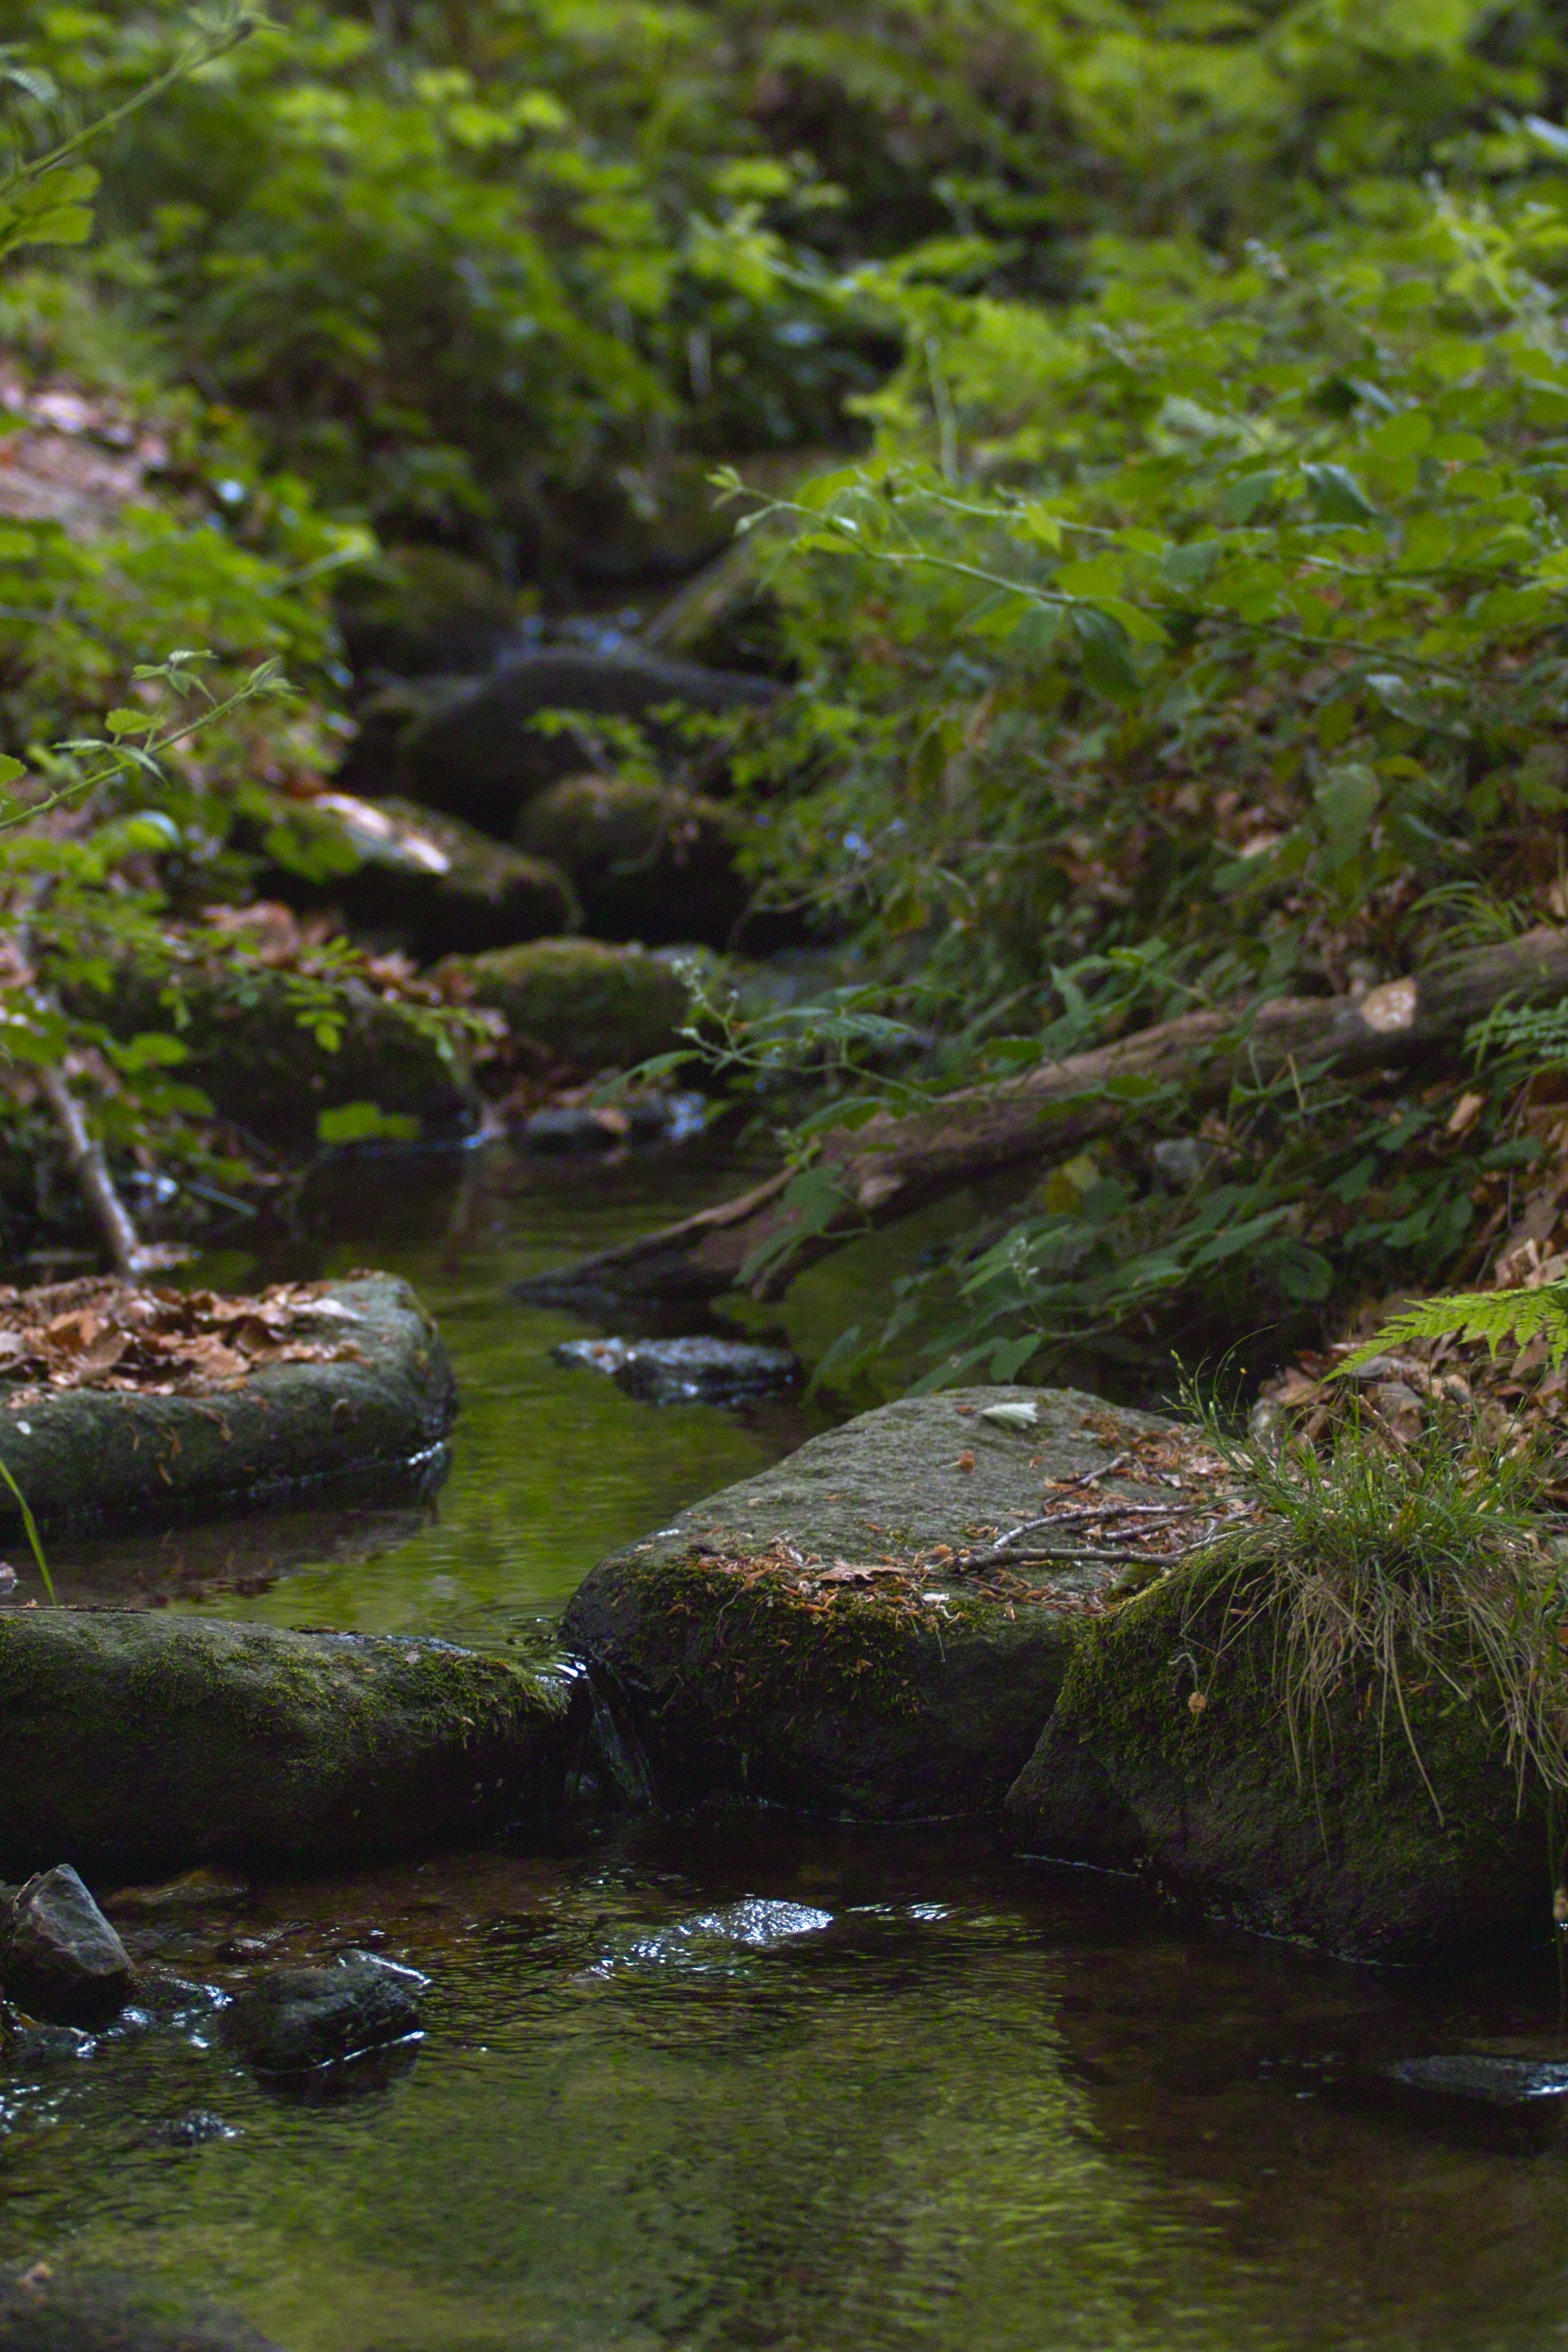
landscape, tree, water, nature, forest, rock, waterfall, creek, wilderness, plant, hiking, leaf, flower, river, foam, pond, france, wildlife, stream, green, cascade, reflection, jungle, autumn, rapid, botany, body of water, trees, stones, vegetation, rainforest, mare, woodland, habitat, watercourse, deadwood, landform, natural environment, geographical feature, woody plant